2019 1000Bulbs.com 500

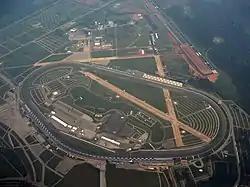
Talladega Superspeedway, the track where the race was held.

Talladega Superspeedway, originally known as Alabama International Motor Superspeedway (AIMS), is a motorsports complex located north of Talladega, Alabama. It is located on the former Anniston Air Force Base in the small city of Lincoln. The track is a tri-oval and was constructed in the 1960s by the International Speedway Corporation, a business controlled by the France family. Talladega is most known for its steep banking and the unique location of the start/finish line that's located just past the exit to pit road. The track currently hosts the NASCAR series such as the Monster Energy NASCAR Cup Series, Xfinity Series and the Gander Outdoors Truck Series. Talladega is the longest NASCAR oval with a length of tri-oval like the Daytona International Speedway, which also is a tri-oval.